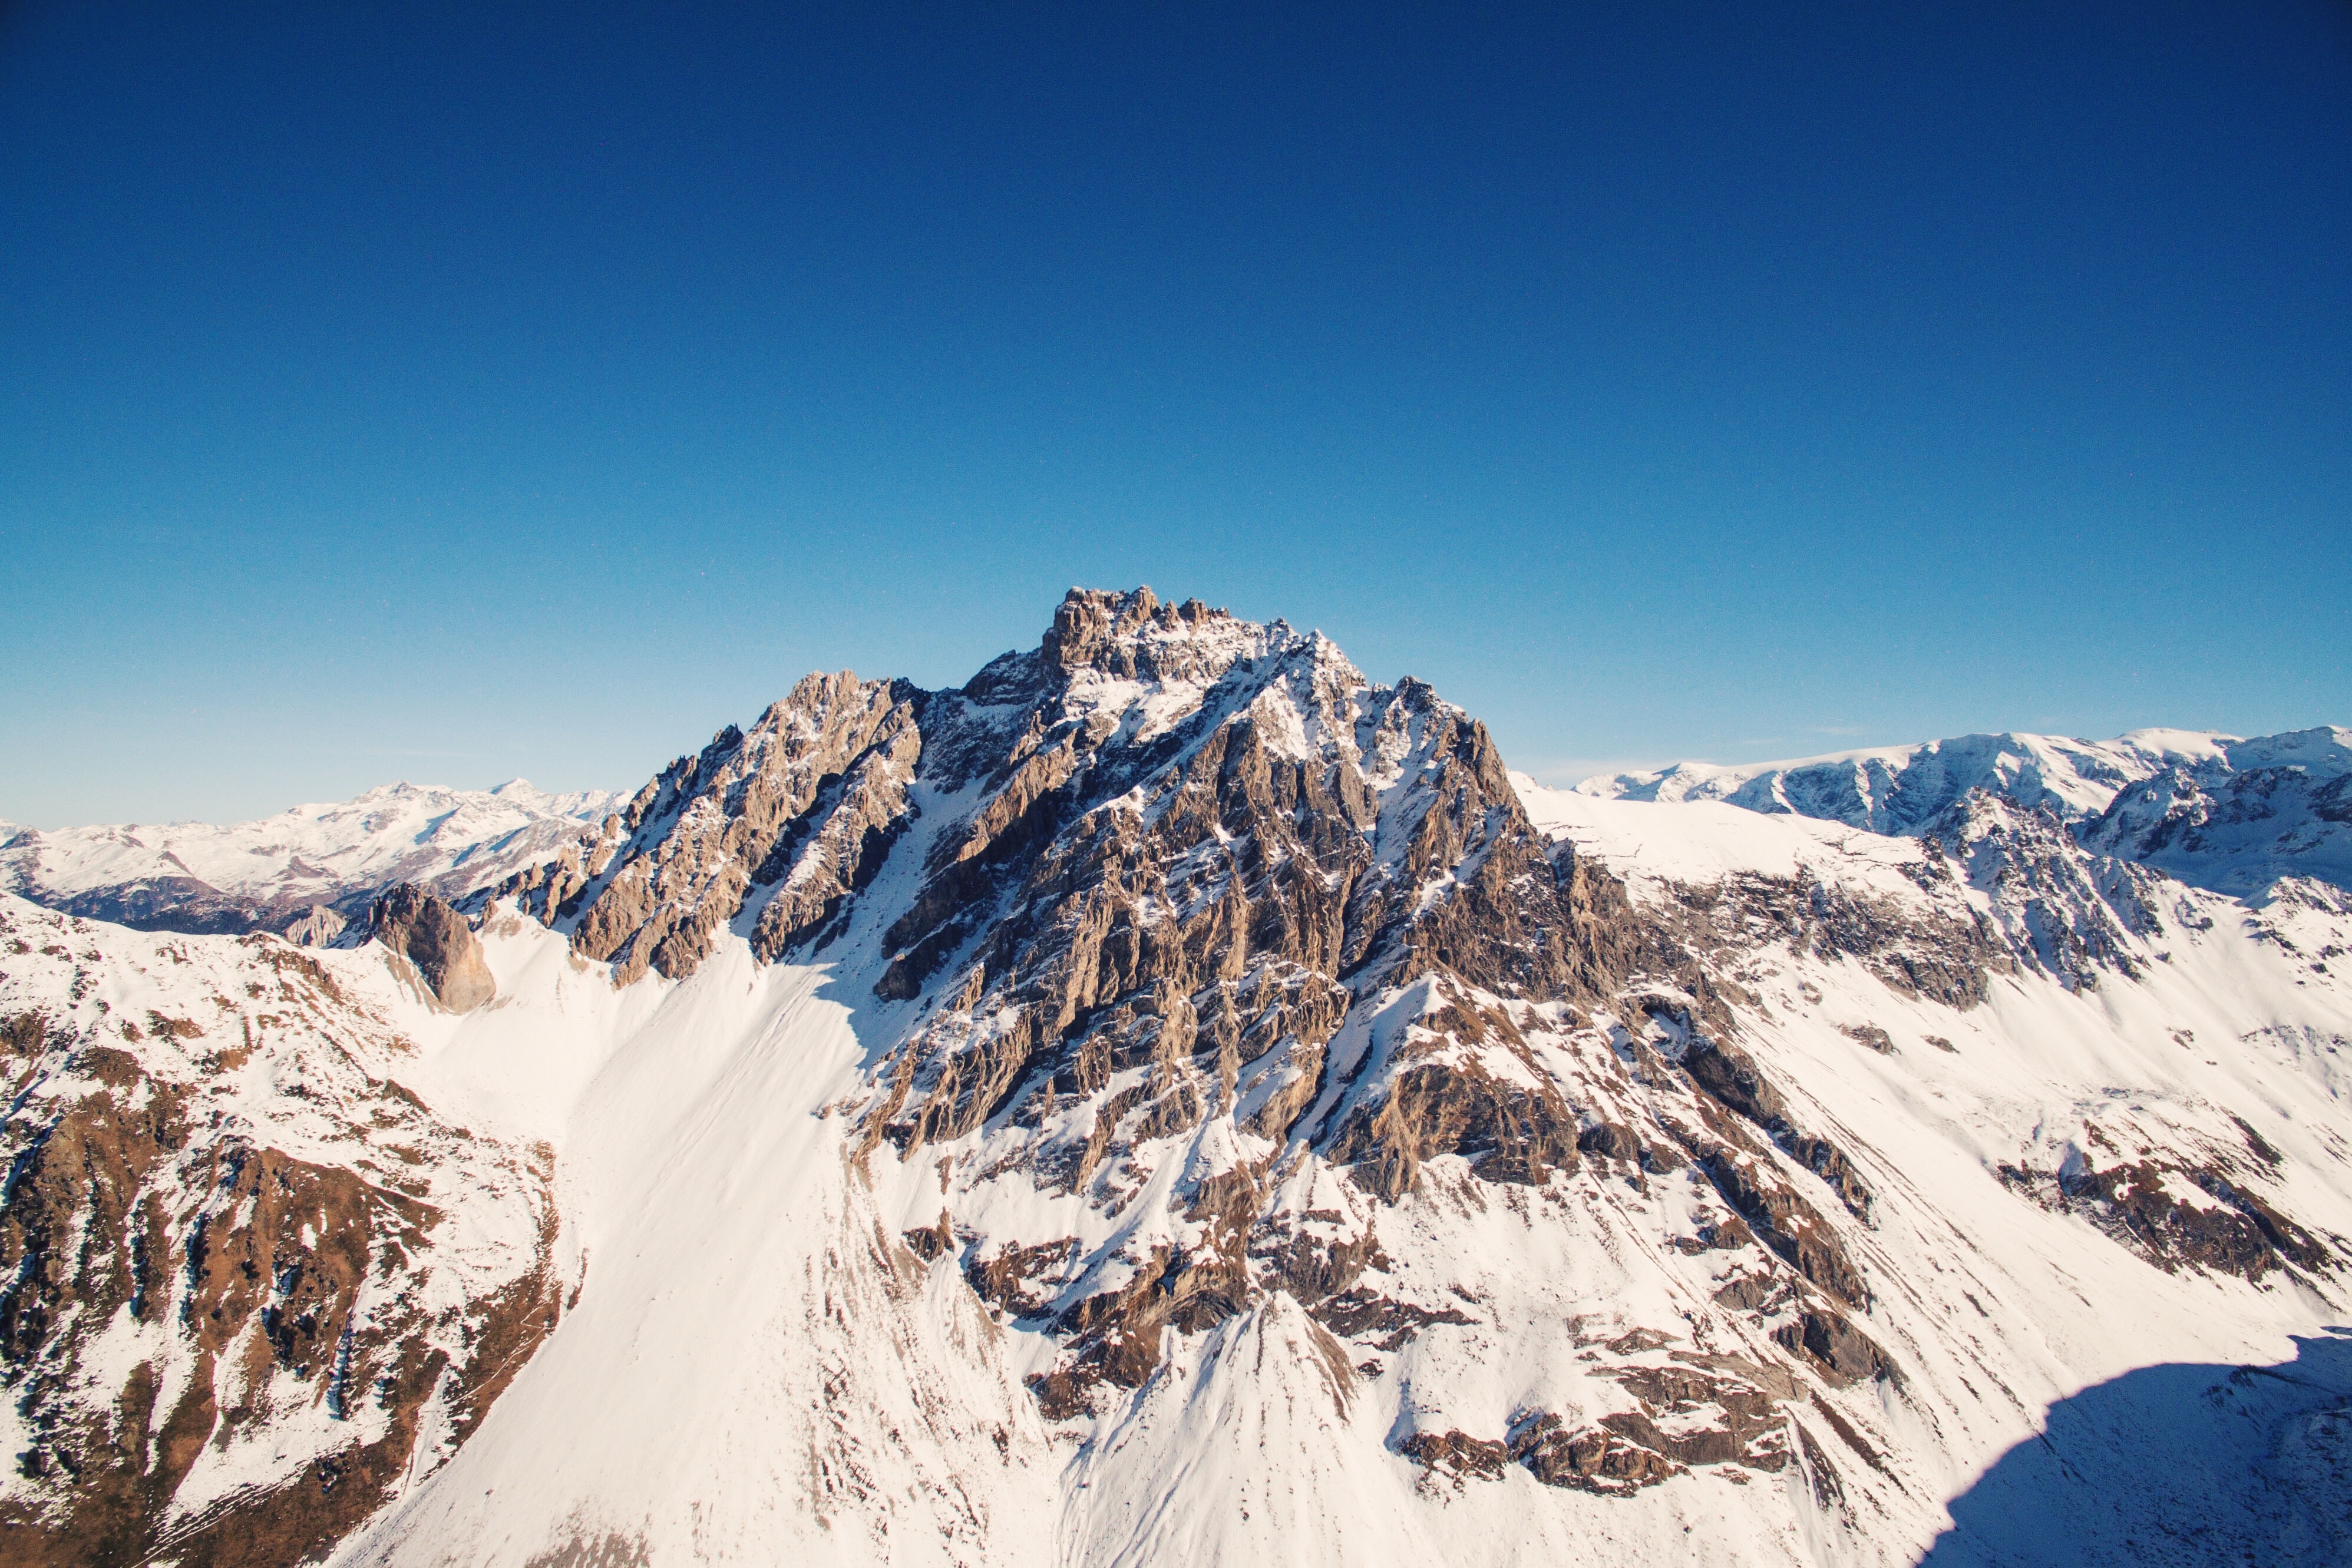
rock, mountain, snow, winter, mountain range, weather, season, ridge, summit, mountaineering, alps, plateau, cirque, piste, landform, mountain pass, ski mountaineering, geographical feature, mountainous landforms, geological phenomenon